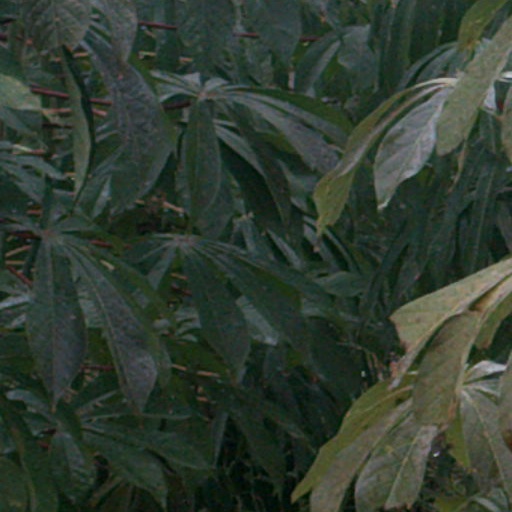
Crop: cassava